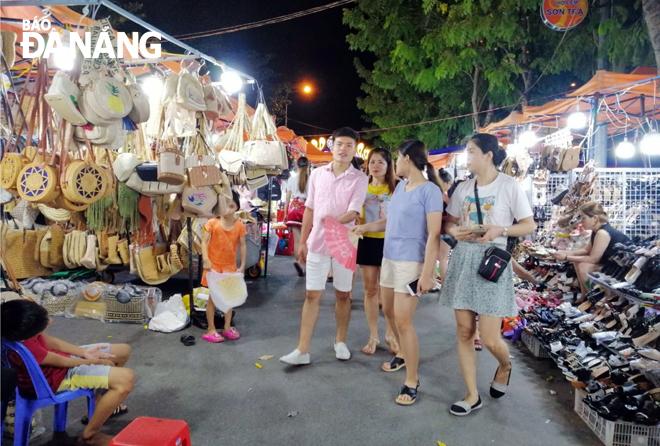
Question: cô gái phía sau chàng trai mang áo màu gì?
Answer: cô gái mang áo màu vàng